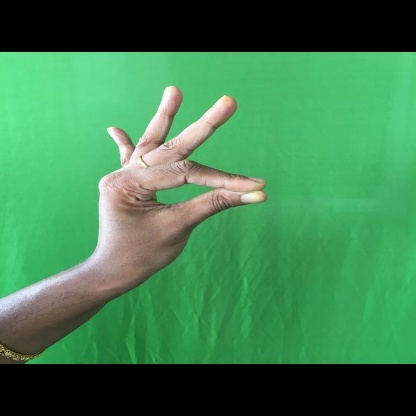
Mudra: Hamsasyam